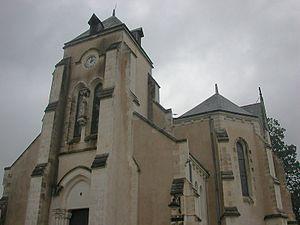
Église de Puceul
La liste des églises de la Loire-Atlantique recense de la manière la plus complète possible les églises, cathédrales et basiliques situées dans le département français de la Loire-Atlantique.
Puceul est une commune de l'Ouest de la France, située dans le département de la Loire-Atlantique, en région Pays de la Loire.